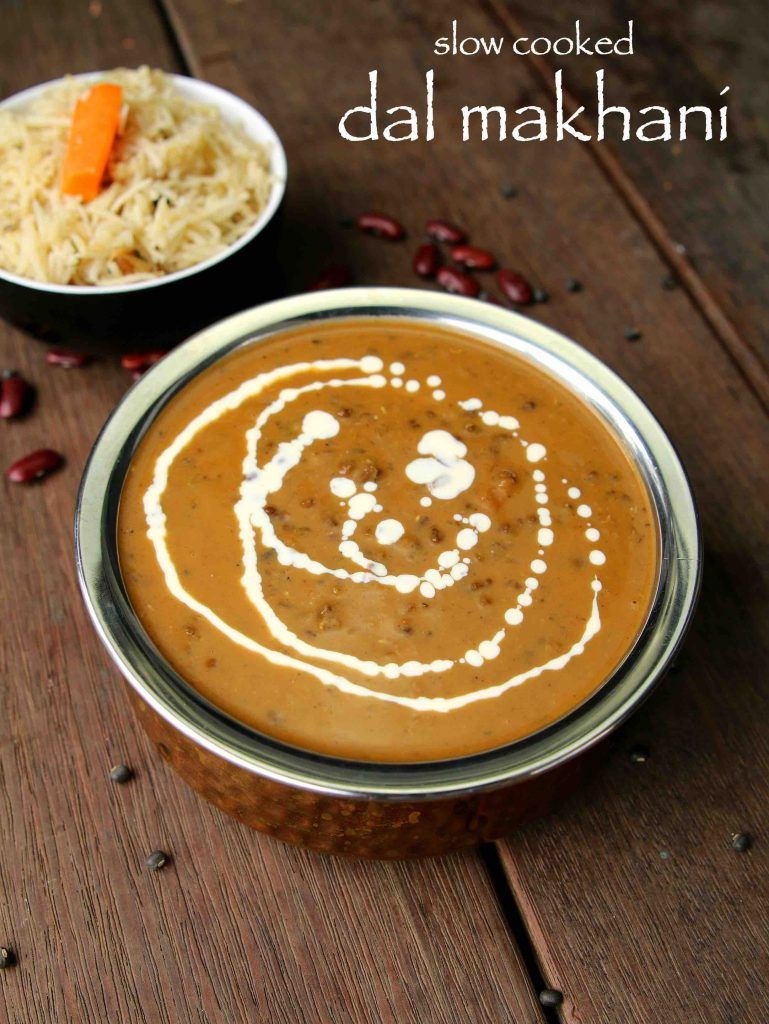
Dish: dal_makhani